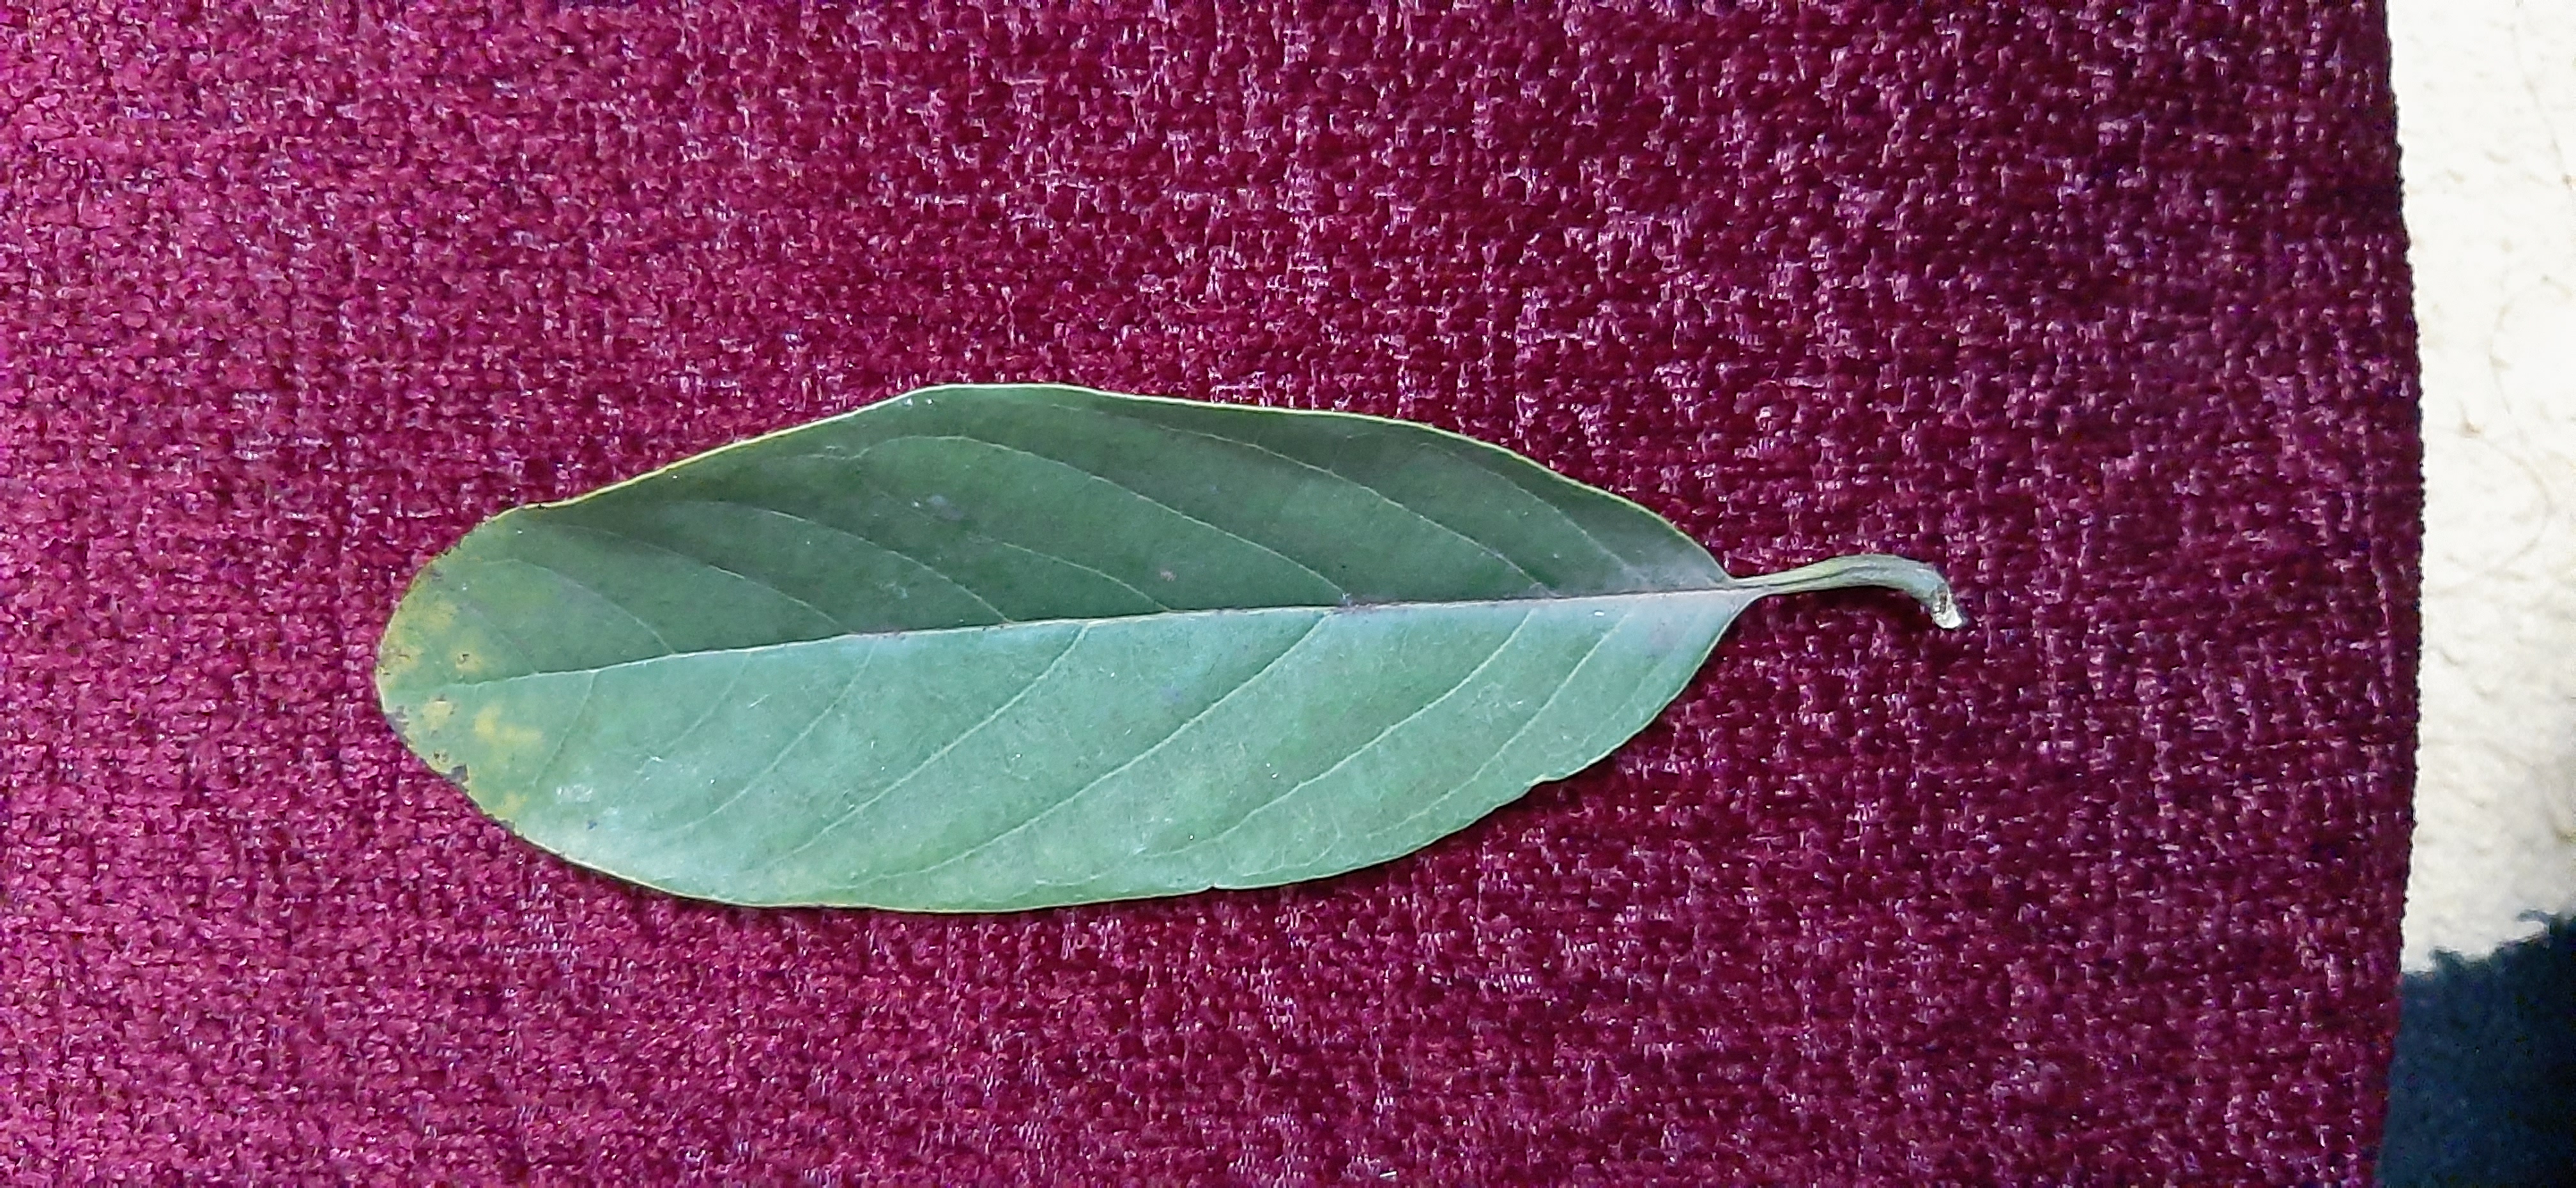
Plant: Seethapala